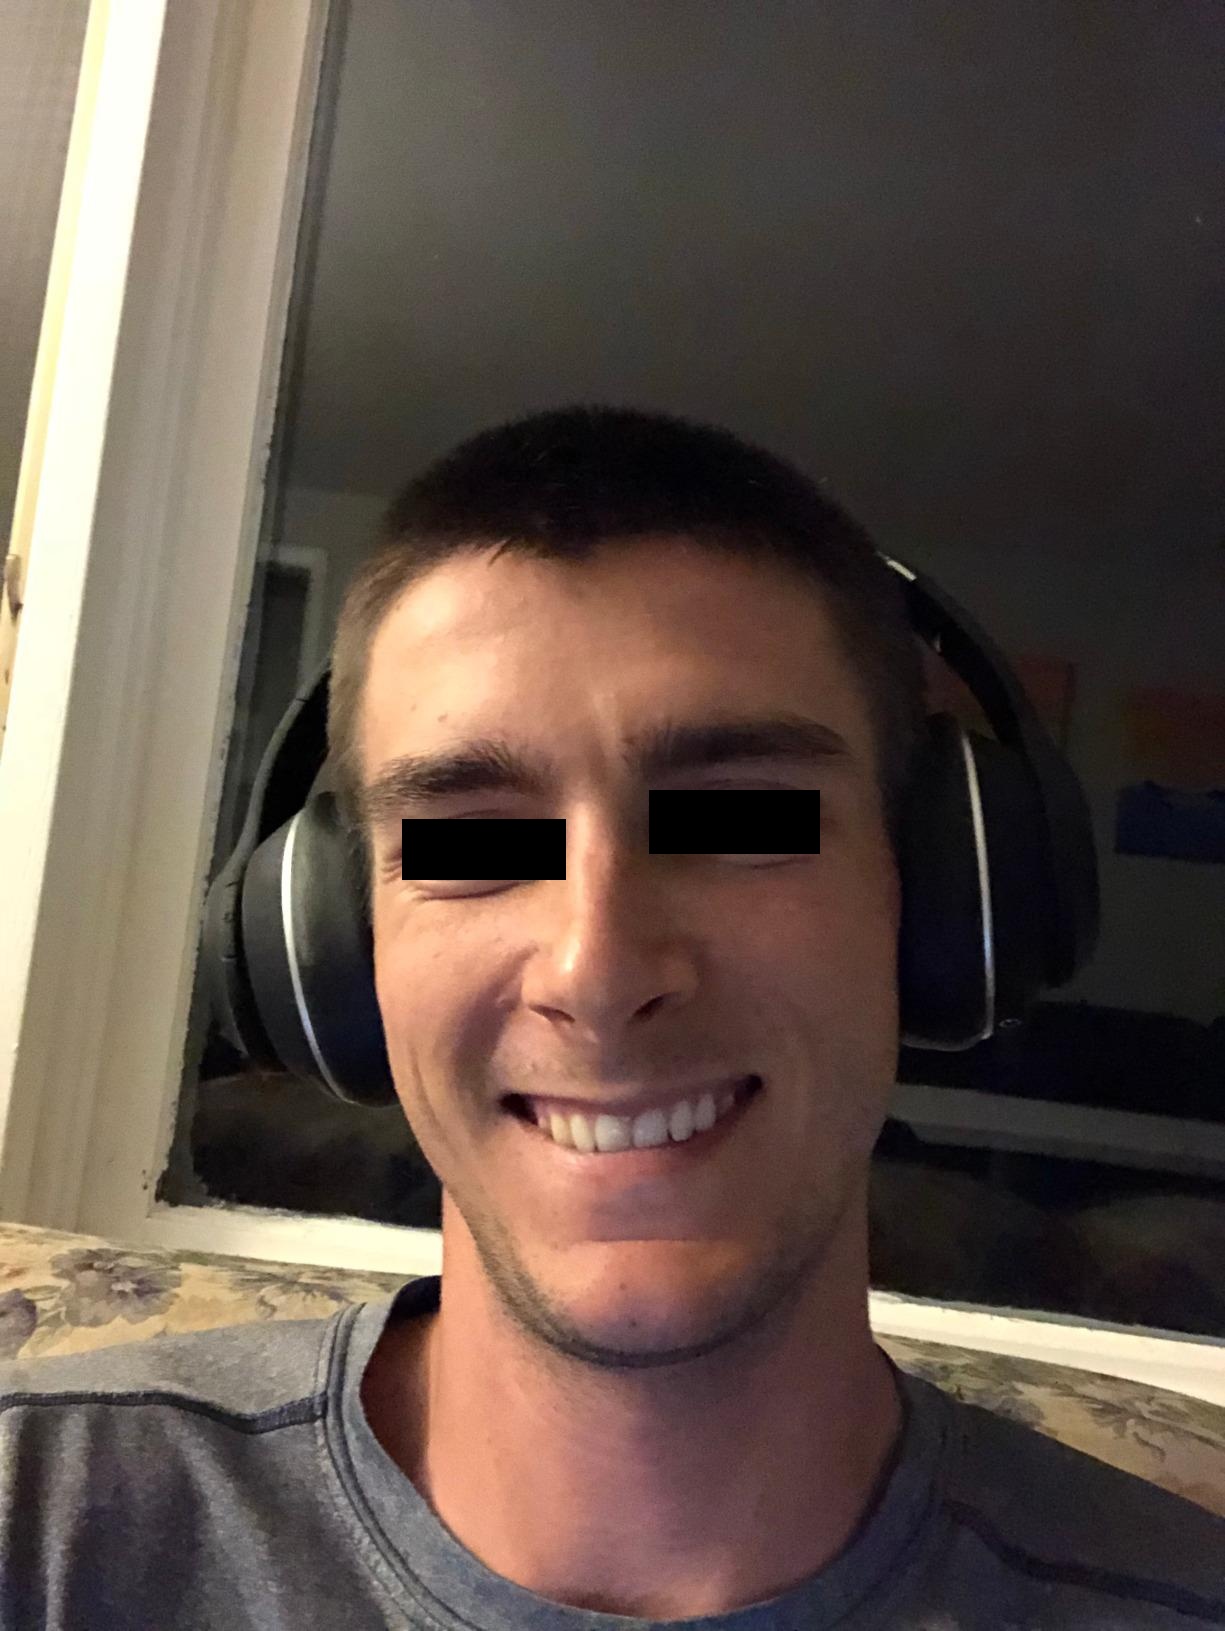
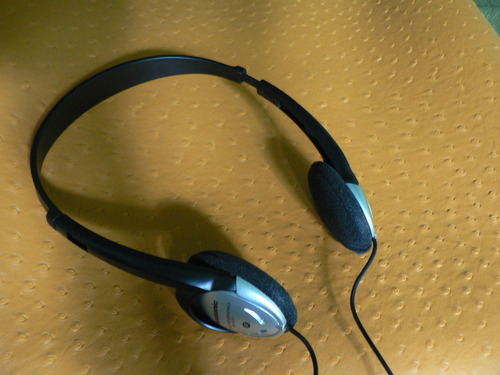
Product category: headphones
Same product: no